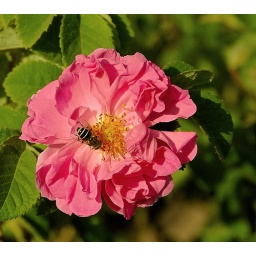
Black &amp;amp; white bee in rose plantation, for production of rose water, near Mashad Iran